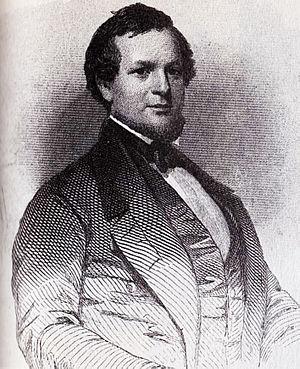
George Rex Graham est un journaliste, rédacteur en chef et entrepreneur d'une maison d'édition de Philadelphie, en Pennsylvanie. Il a fondé le journal Graham's Magazine à l'âge de 27 ans après l'achat du Burton's Gentleman's Magazine et l'Atkinson's Casket. Son journal devient vraiment populaire, et il est connu pour le paiement généreux de ses contributeurs.